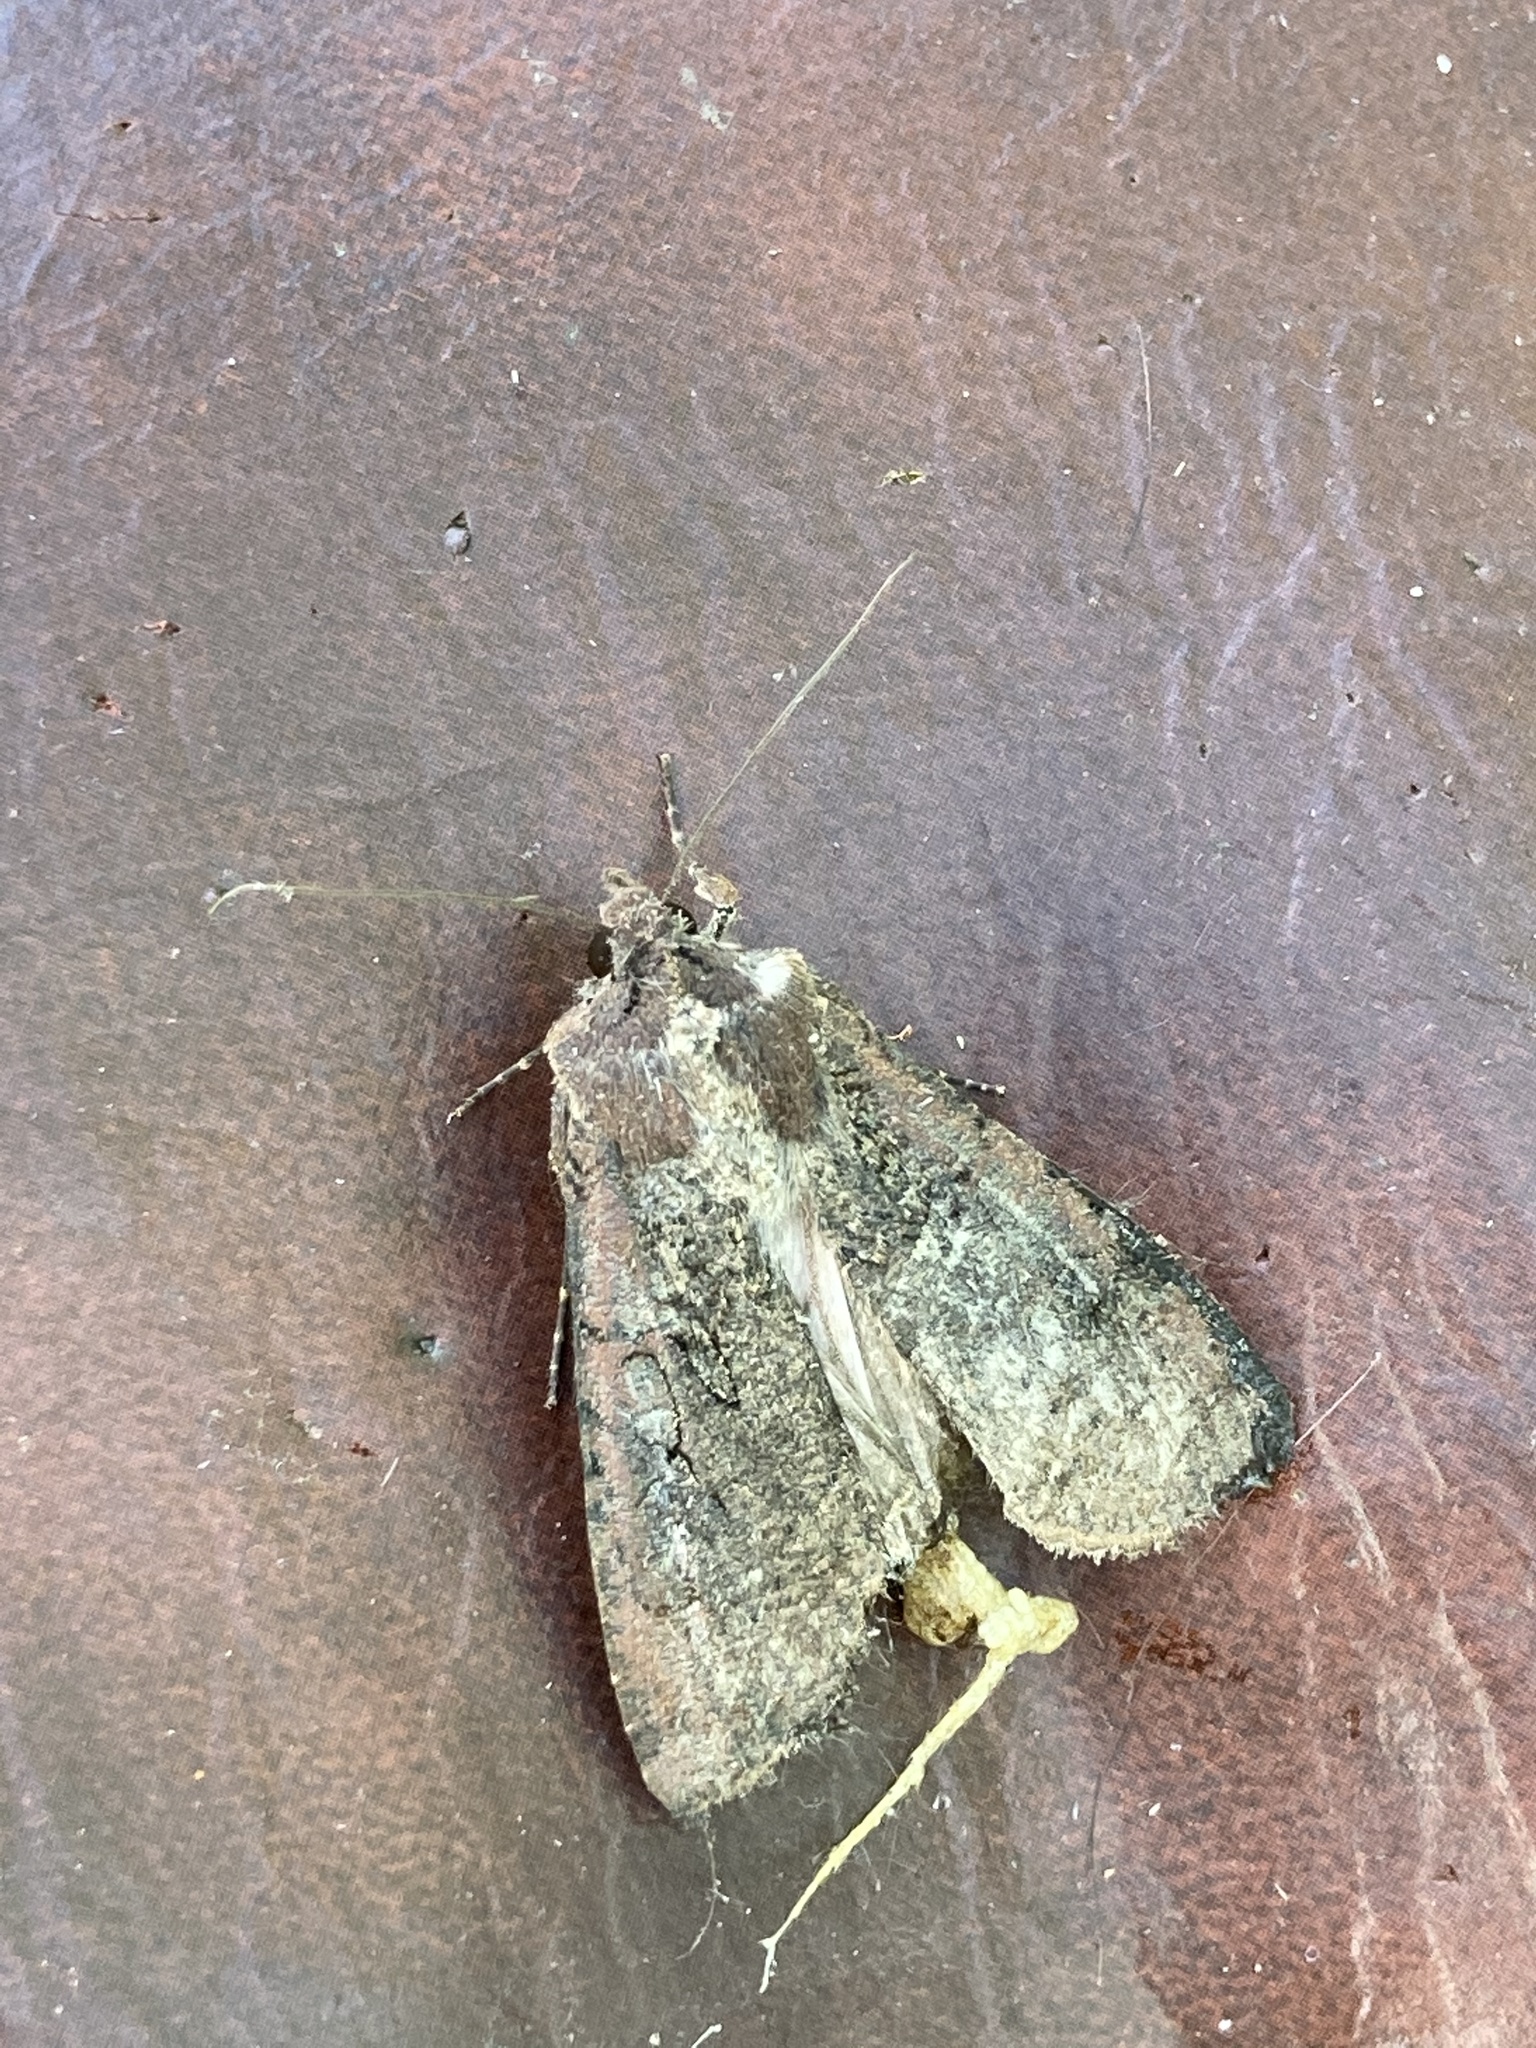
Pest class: cutworms